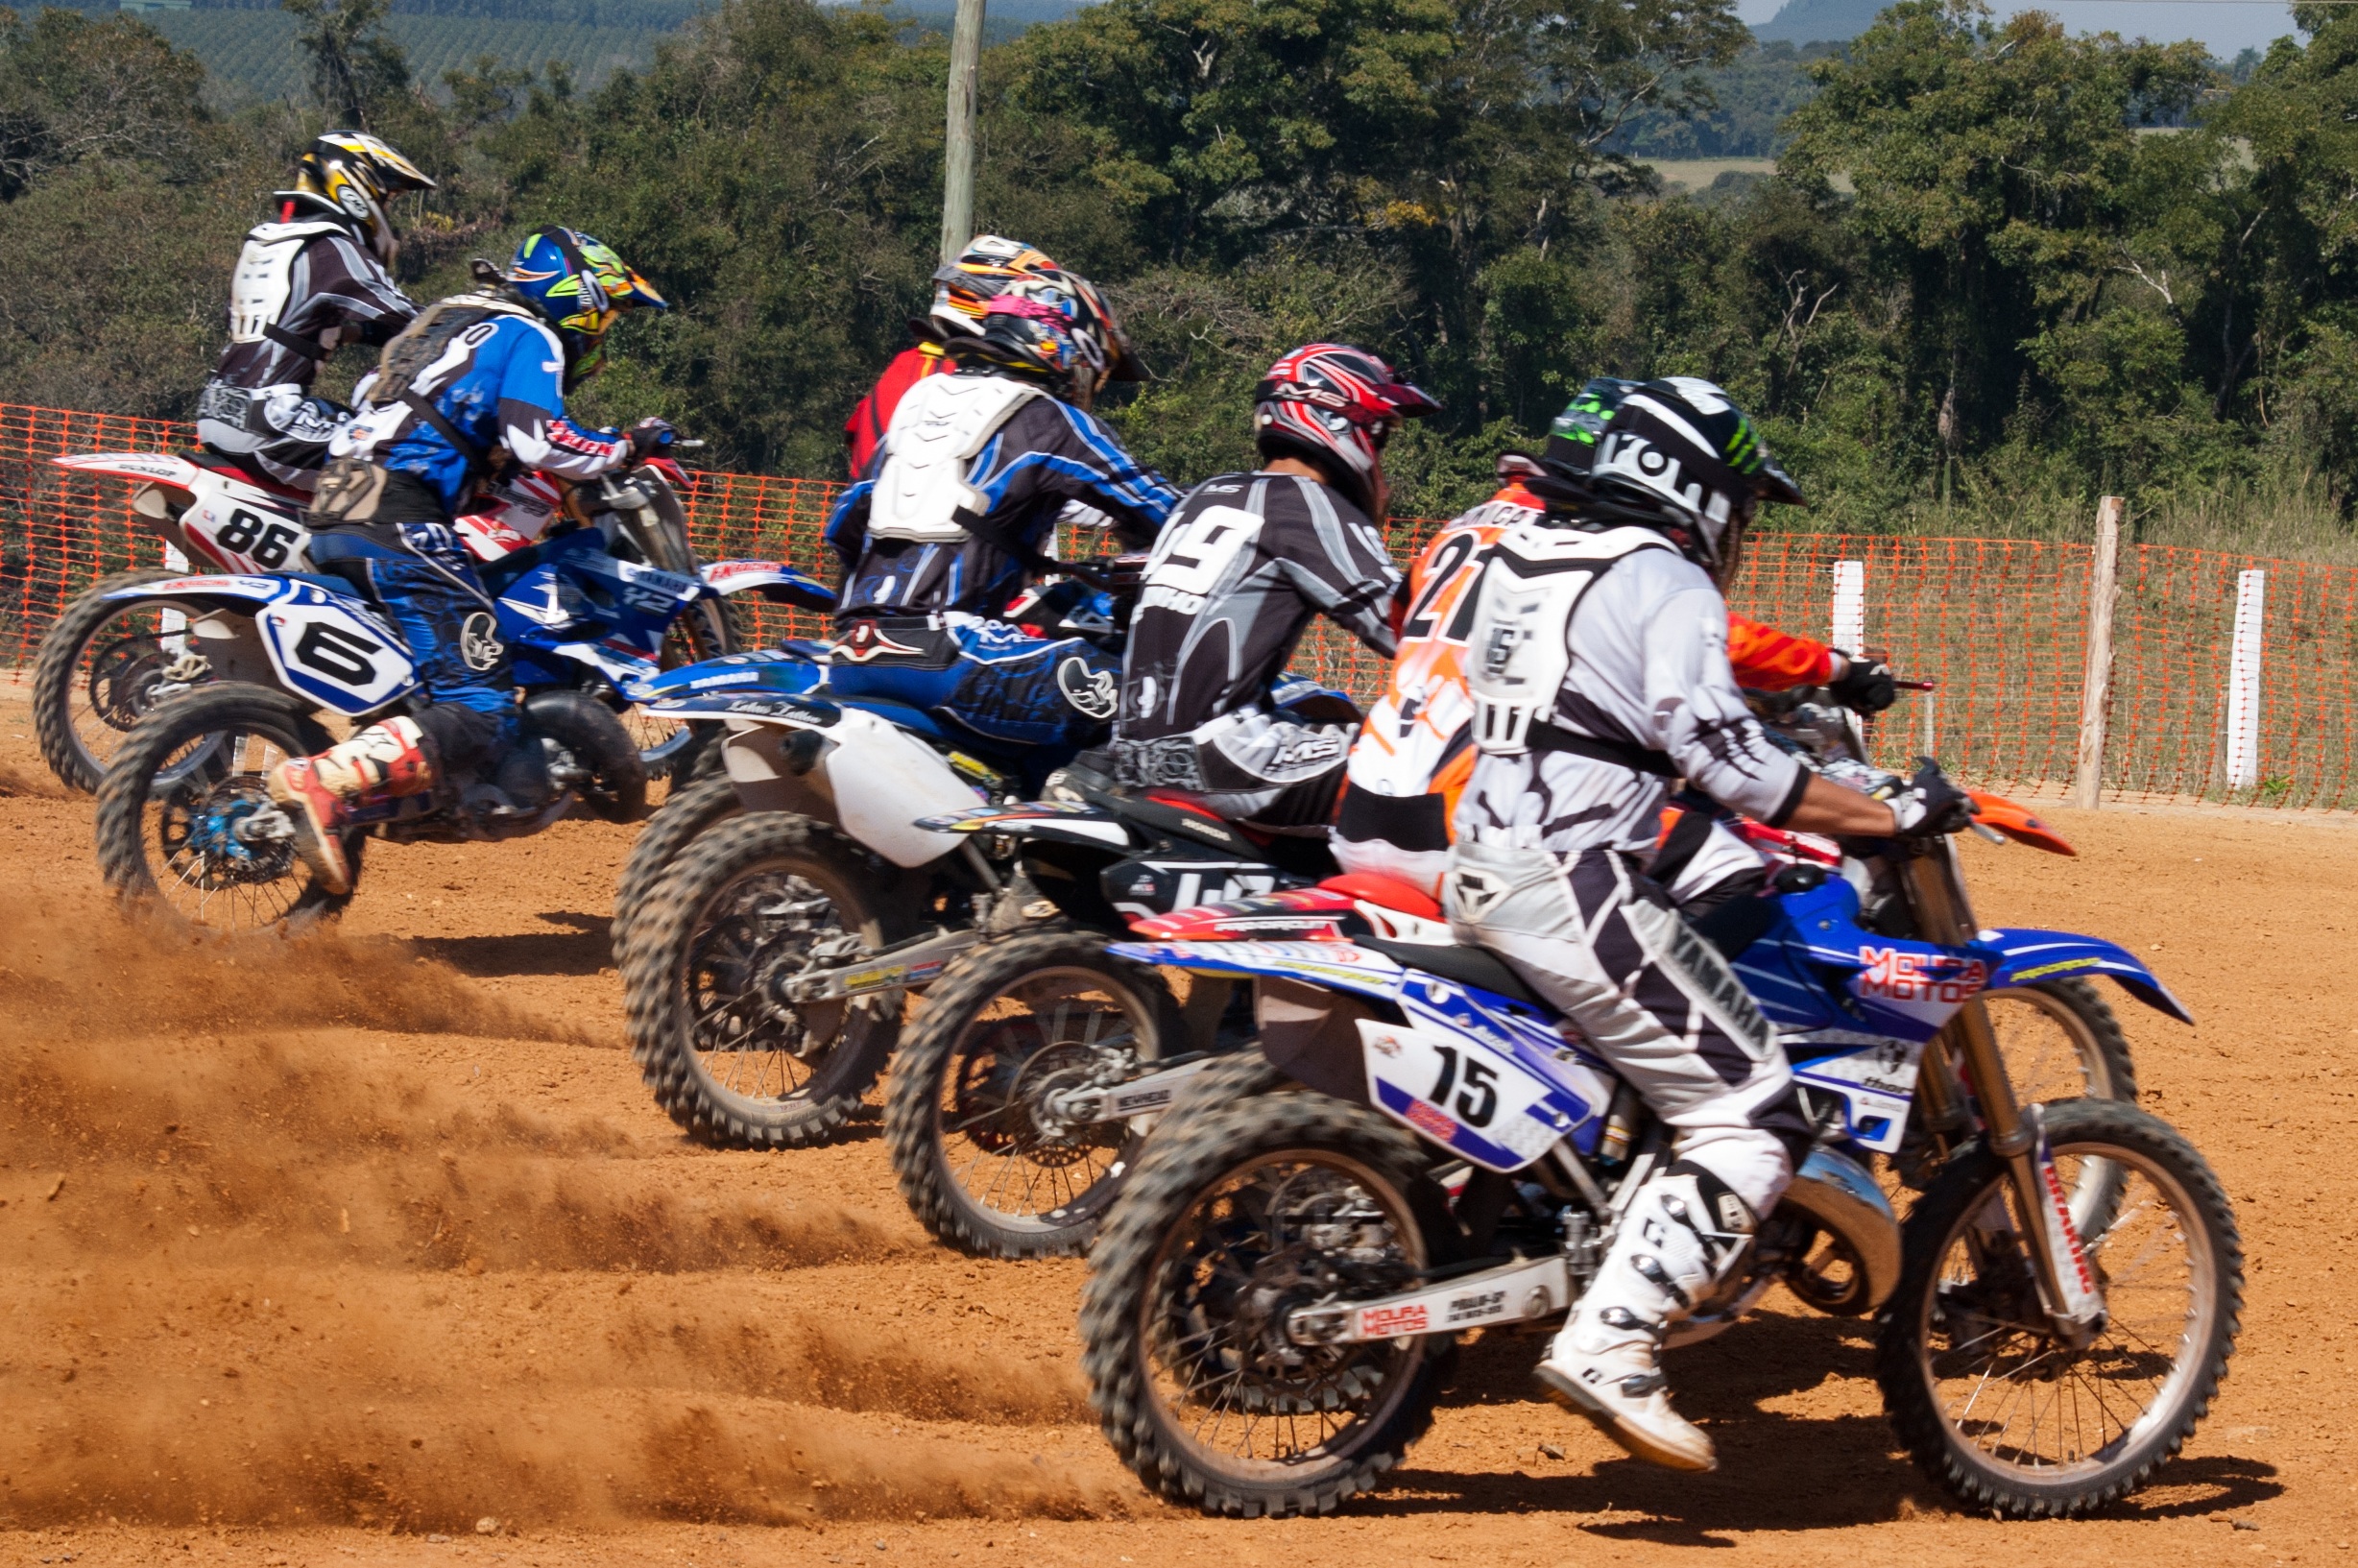
adventure, bike, motorcycle, motocross, extreme sport, race, sports, racing, motorsport, enduro, freestyle motocross, motorcycling, motorcycle racing, road racing, off roading, motorcycle speedway, endurocross, dirt track racing, supermoto